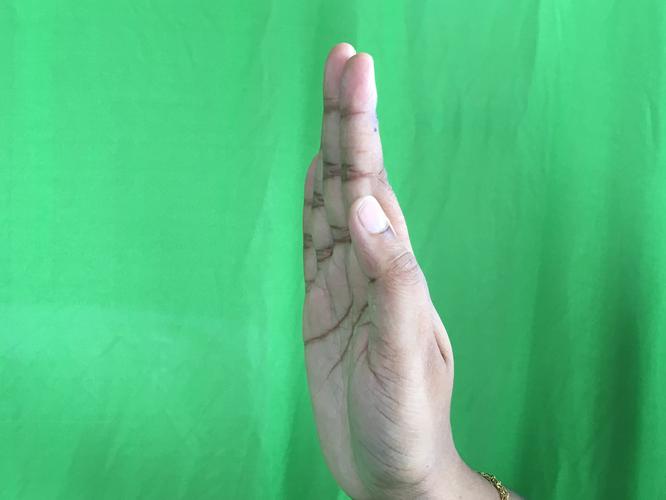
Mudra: Pathaka
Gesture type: single_hand